Bramsche station

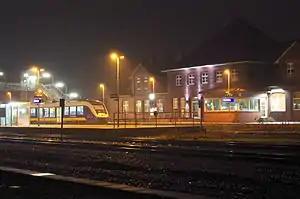
Bramsche railway station

Bramsche is a railway station located in Bramsche, Germany. The station is located on the Oldenburg–Osnabrück railway and the train services are operated by NordWestBahn.